China–Russia relations

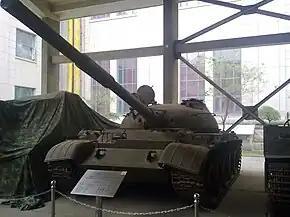
Soviet T-62 tank captured during the Sino-Soviet border conflict on display at the Military Museum in Beijing

In July 2023, the US Office of the Director of National Intelligence published a report stating that the Chinese government is assisting Russia to evade sanctions and providing it with dual-use technology. In October 2023, the US Department of Commerce added 42 Chinese companies to the Entity List for supplying Russia with microelectronics for missile and drone guidance systems.